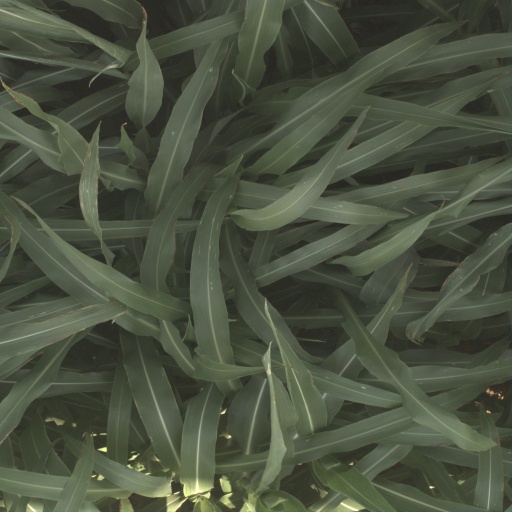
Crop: sorghum